Paper Mill Homburg

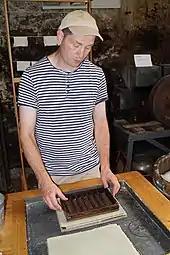
Johannes Follmer

The papermaker Johannes Follmer, the youngest member of the family, continues the papermaking tradition that has existed in Homburg for almost two centuries in the fifth generation in the 21st century. The decision to work with paper evolved from the long-standing family tradition, which should receive new validity through the further development of the products and production methods. He has acquired the necessary know-how from various teachers. This included, among other things, the stay of several weeks in the Büttenpapierfabrik Gmund and a basic study in the papermaking school Gernsbach near Baden-Baden.